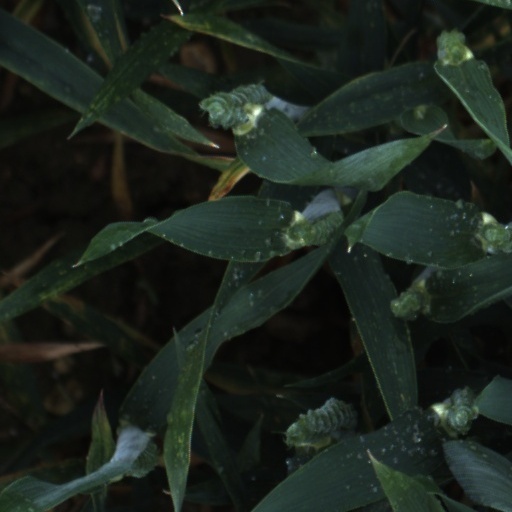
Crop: wheat